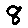
Label: 8